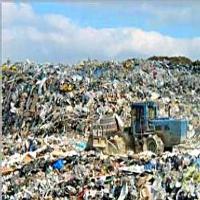
Weather: sun or clear